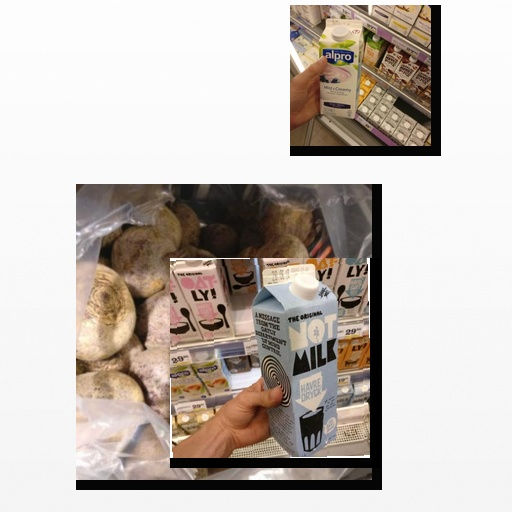
Food items: blueberry_soy_yogurt, oat_milk, beetroot